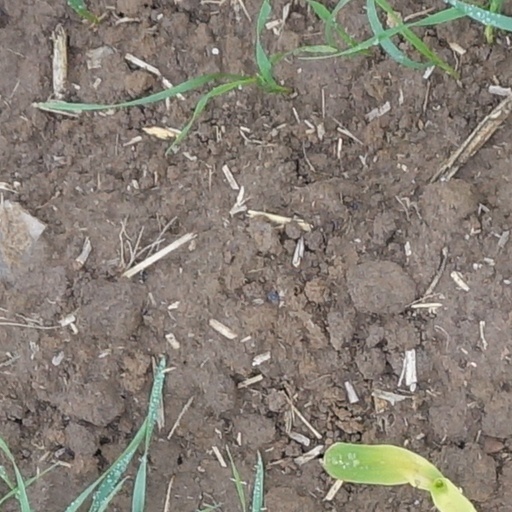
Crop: wheat